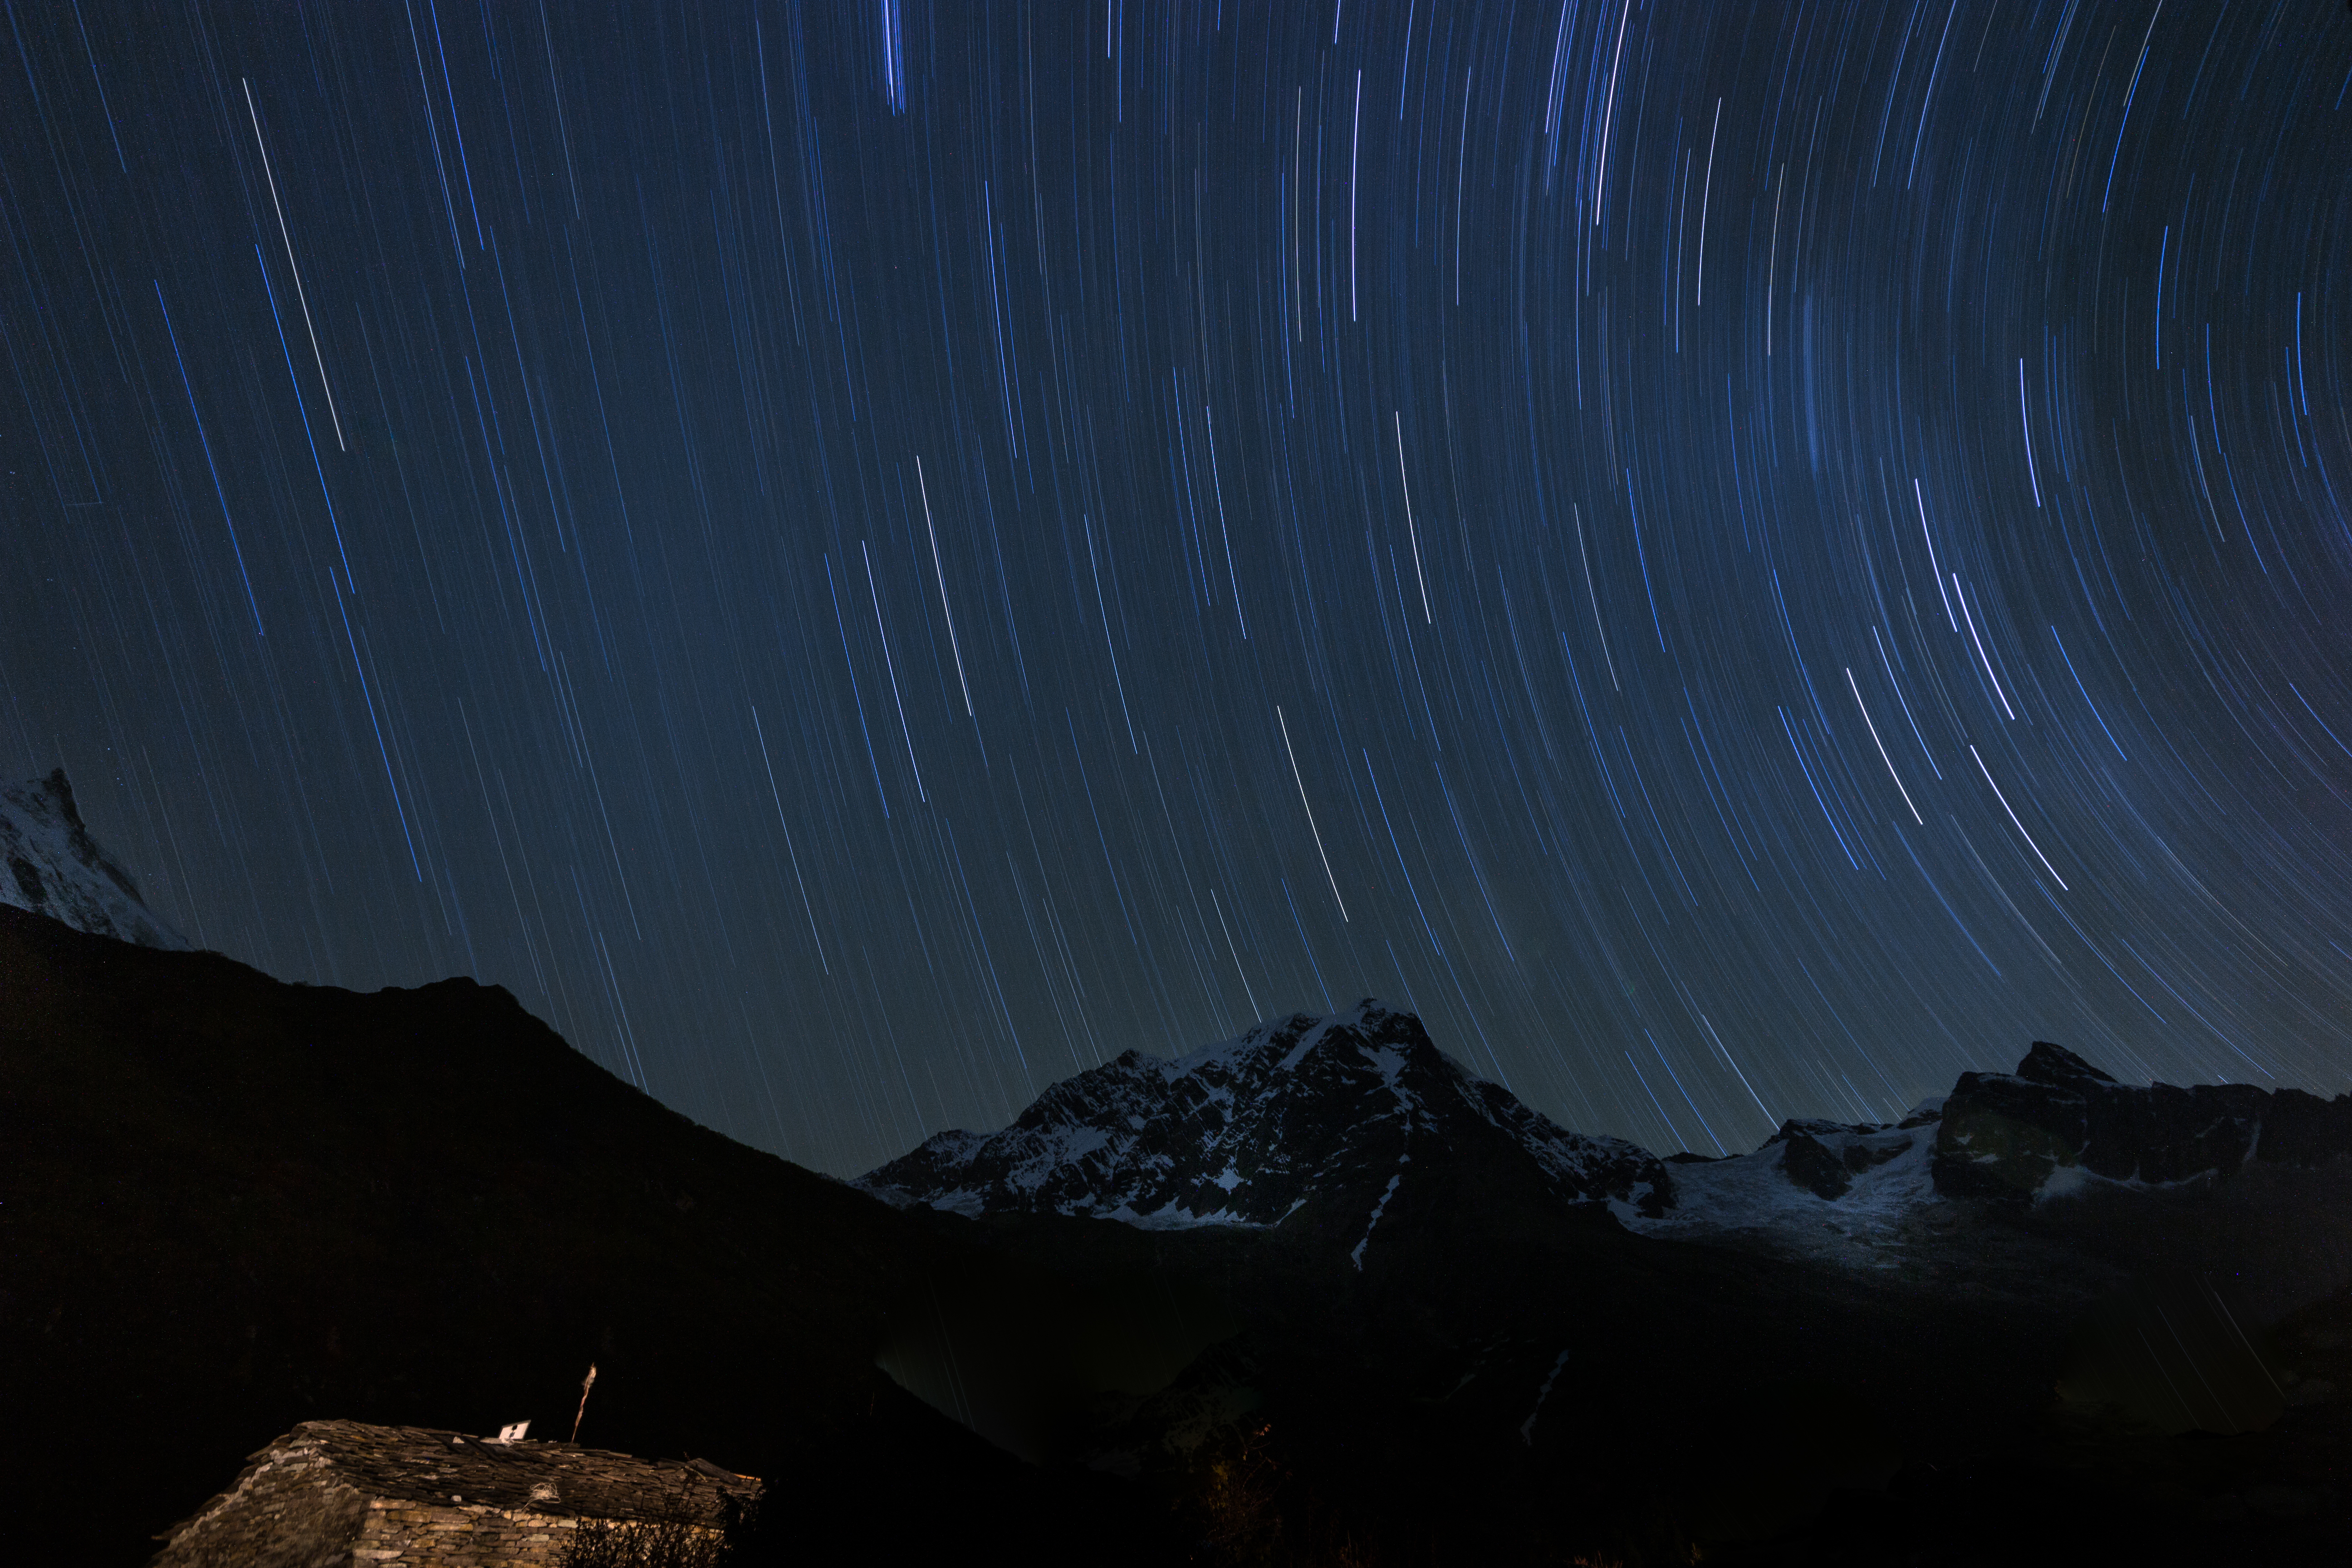
sky, night, star, atmosphere, darkness, aurora, moonlight, outer space, astronomy, astronomical object